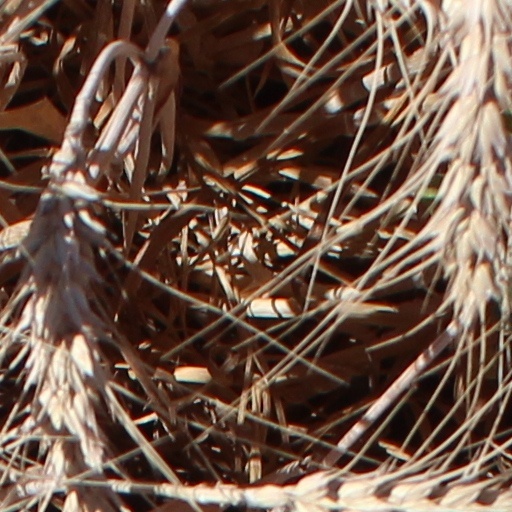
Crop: wheat